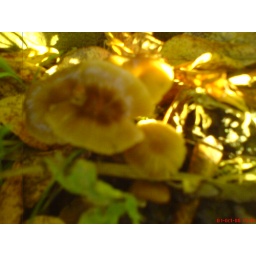
small brown mushrooms. photographed by my daughter. at the back of our house